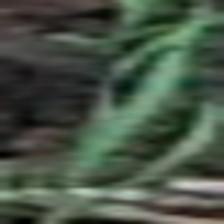
Label: single